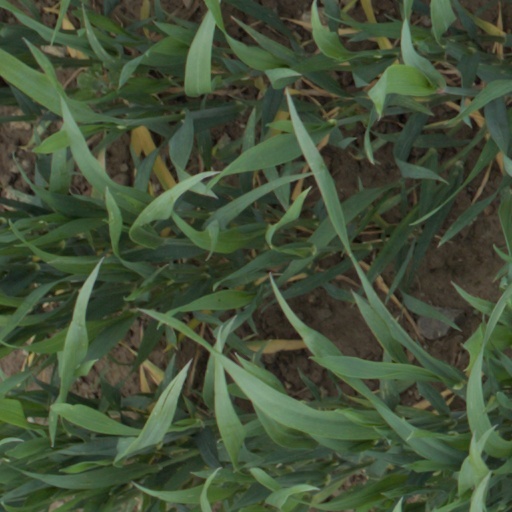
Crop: wheat